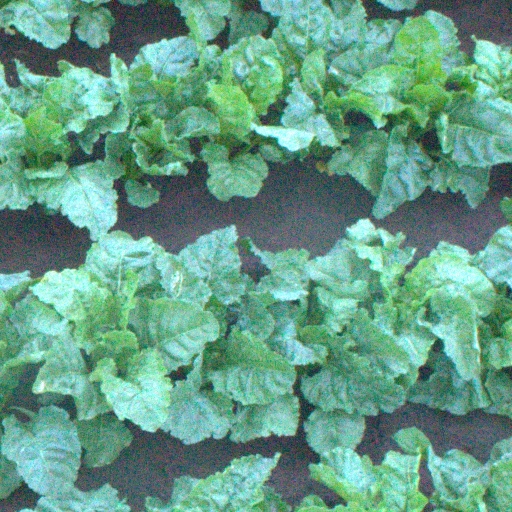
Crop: sugar beet